Charles Zwolsman Jr.

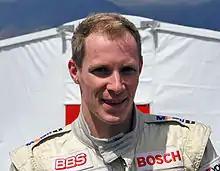

Charles Zwolsman Jr. (born June 15, 1979, in Lelystad, Netherlands) is a race car driver who formerly competed in the Champ Car World Series. He is the son of former sports car racing driver Charles Zwolsman Sr., who competed in the late 1980s and early 1990s.